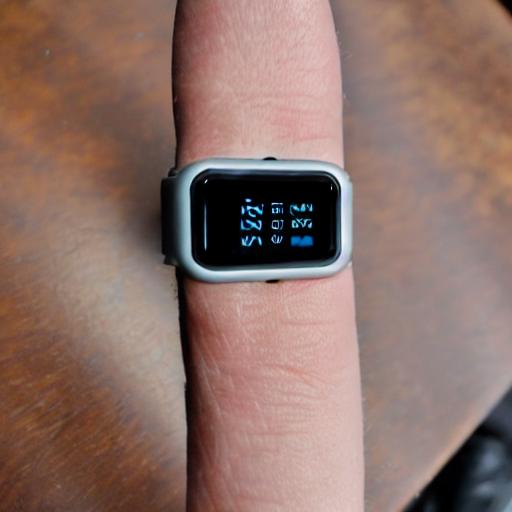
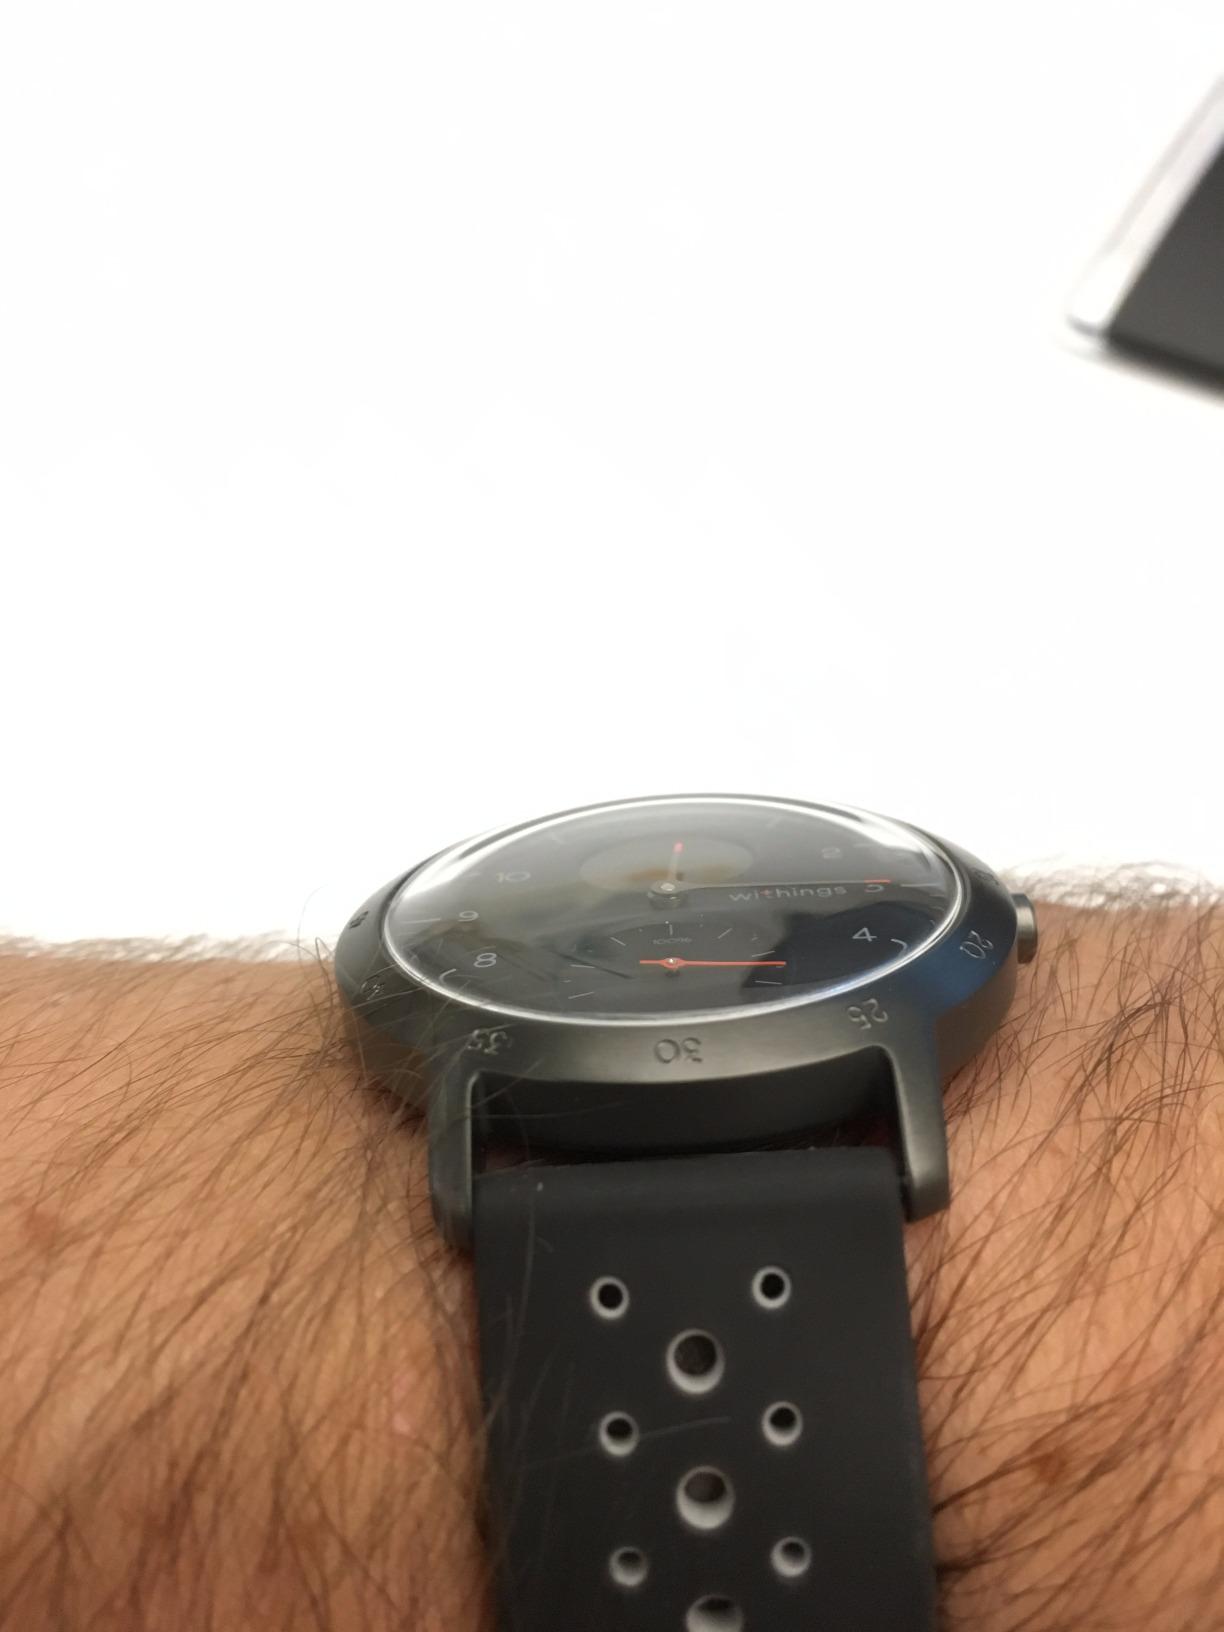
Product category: smartwatch
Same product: no